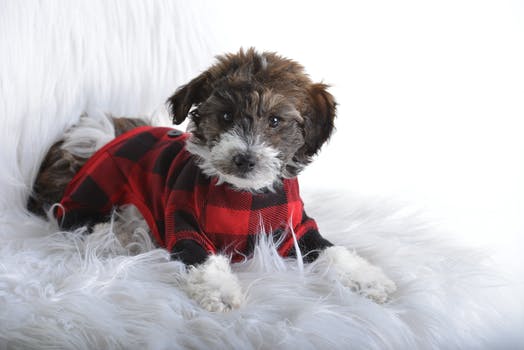
Label: No Watermark